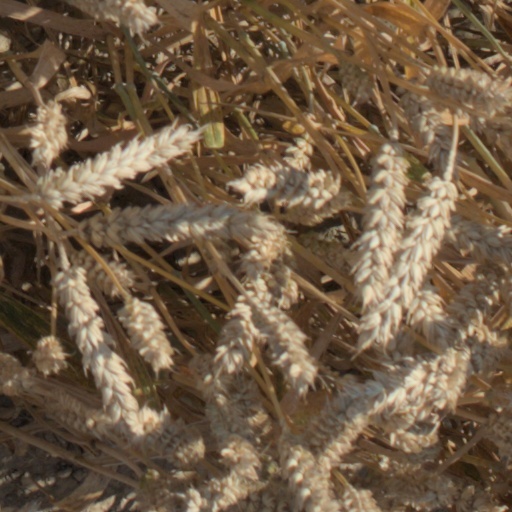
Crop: wheat